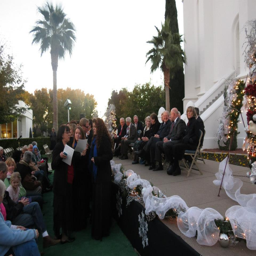
lighting of the annual ceremony